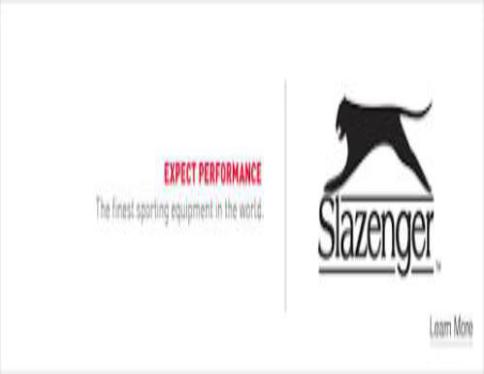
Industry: Sports